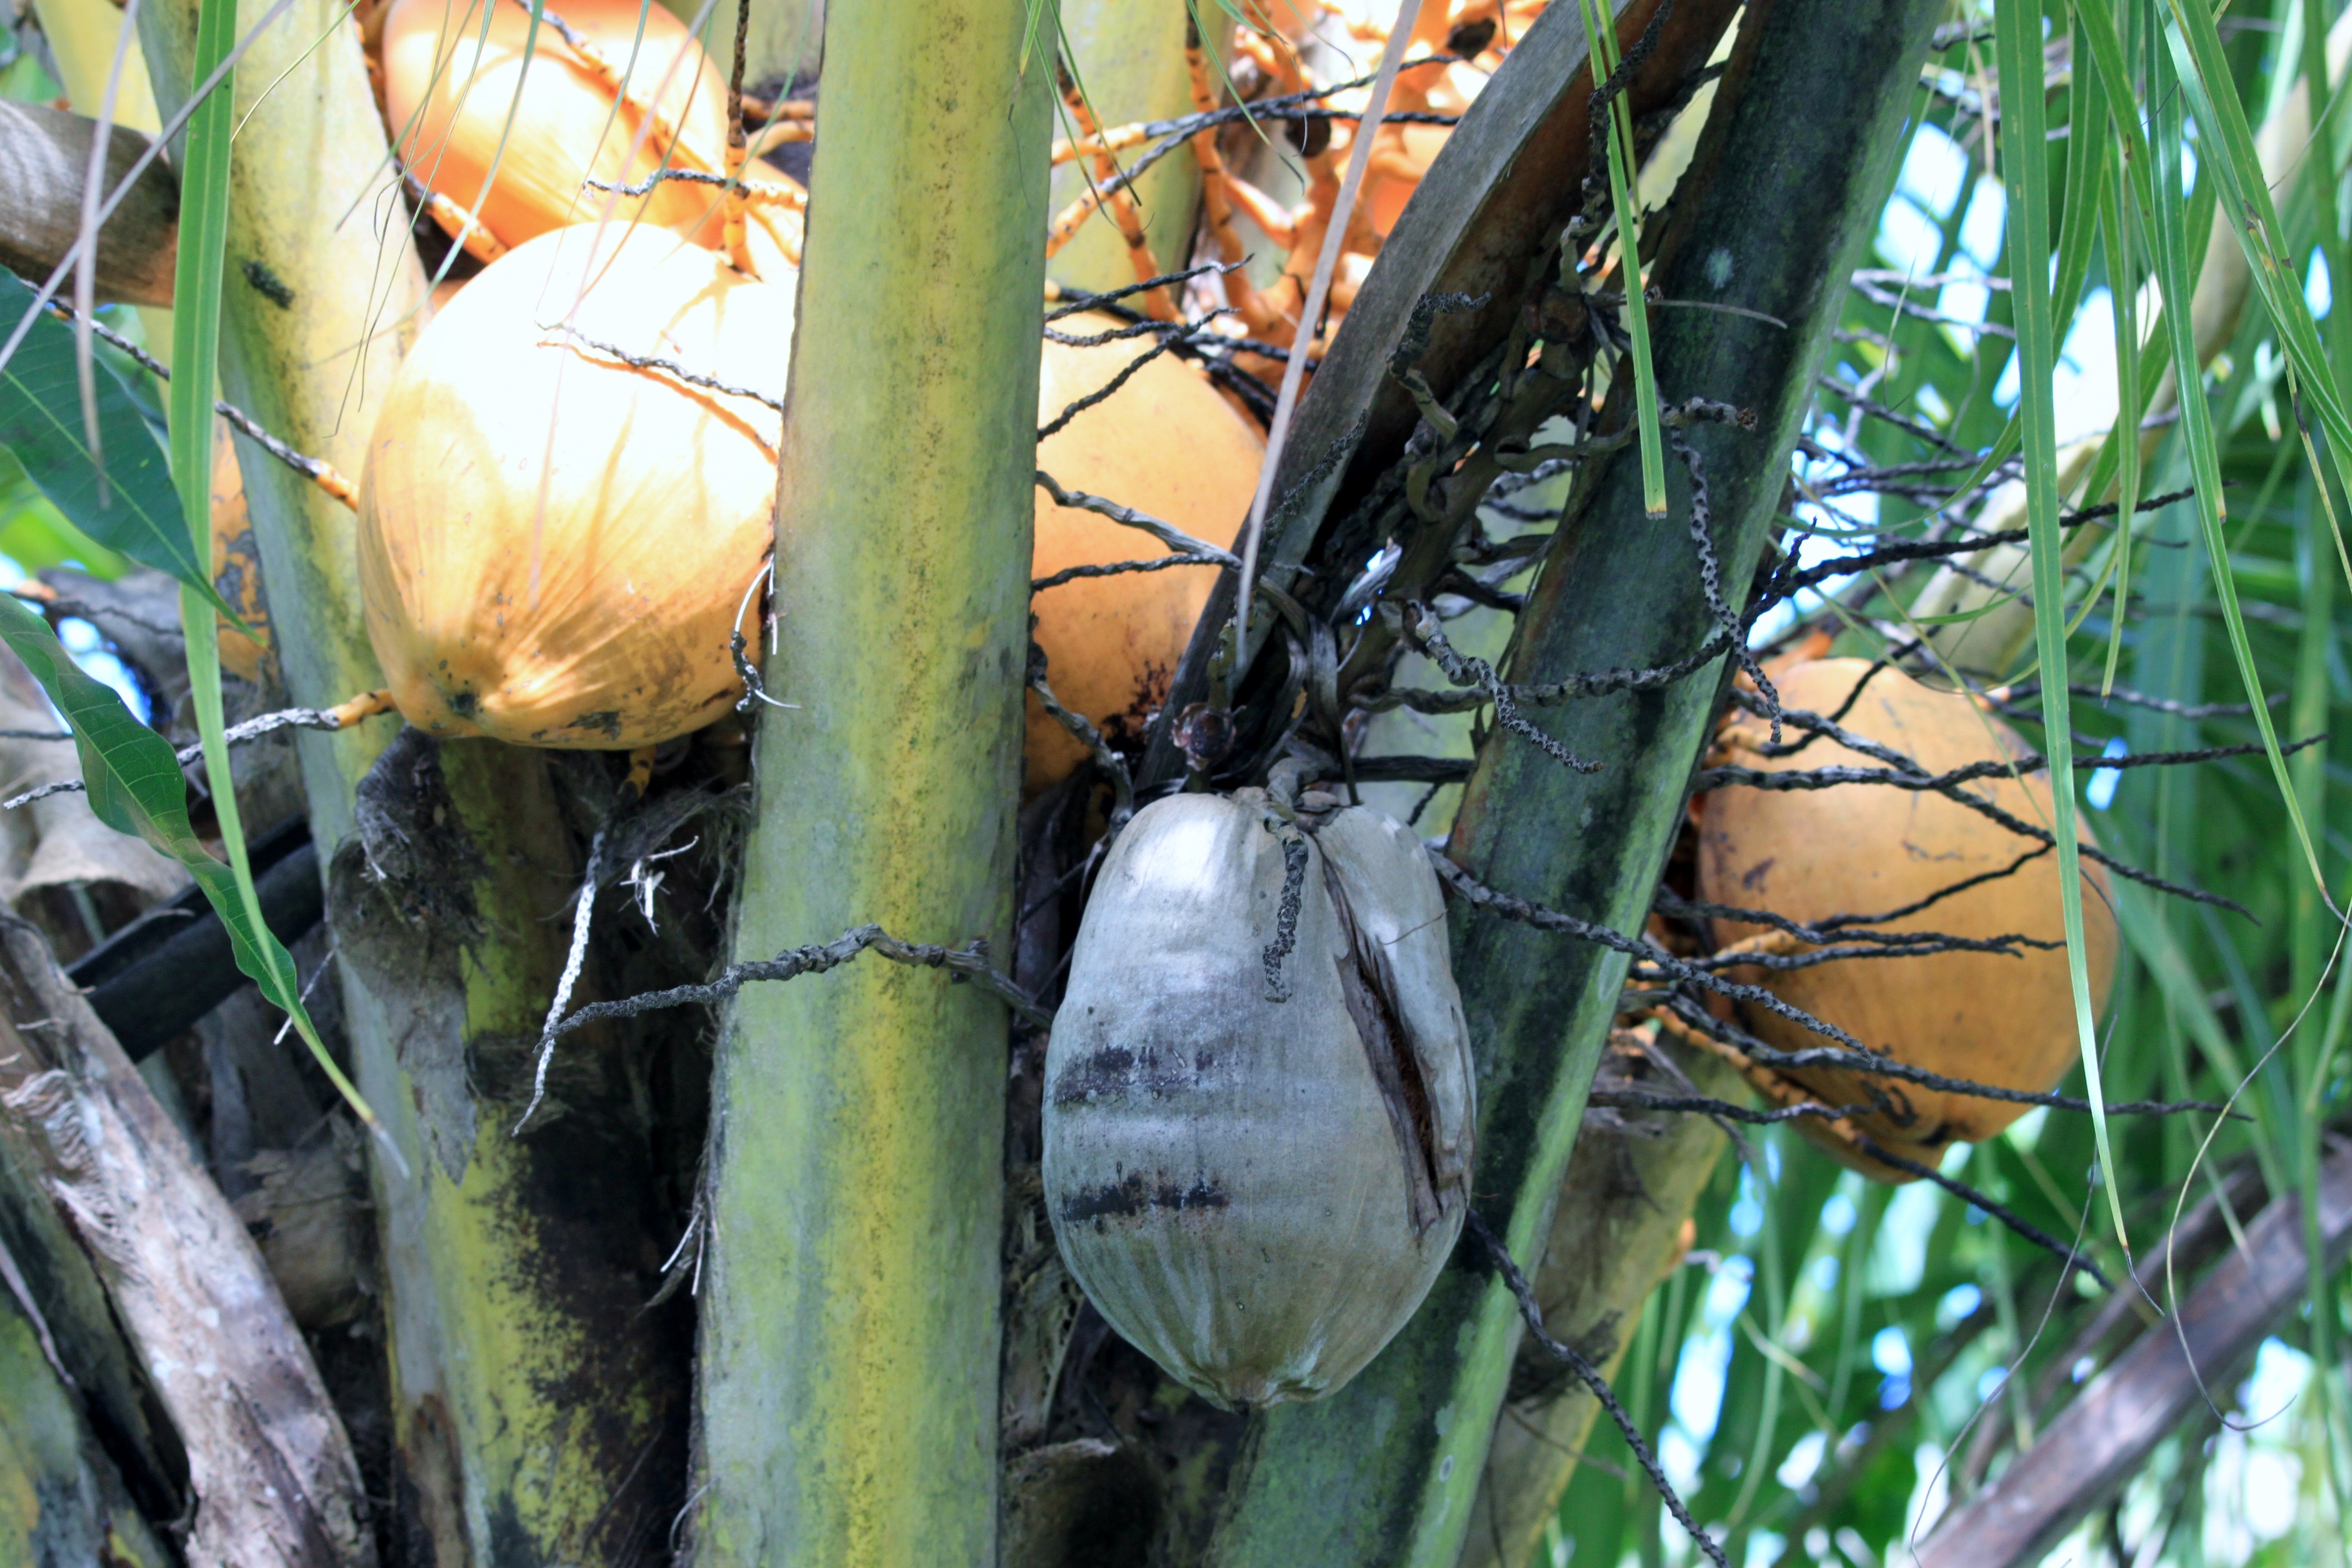
tree, nature, grass, branch, plant, leaf, flower, wildlife, spring, autumn, botany, flora, season, fauna, coconut, caribbean, islands, martinique, flowering plant, plant stem, thorns spines and prickles, arecales